Bahrain International Airshow

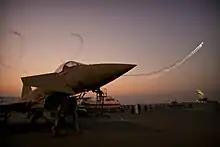
Photograph from the 2012 edition of the airshow

The Bahrain International Airshow is a biennial airshow hosted at the Sakhir Air Base in the Kingdom of Bahrain. The event is organised by the Civil Aviation Affairs of Bahrain in association with Farnborough International, and is sponsored by Gulf Air and Batelco.